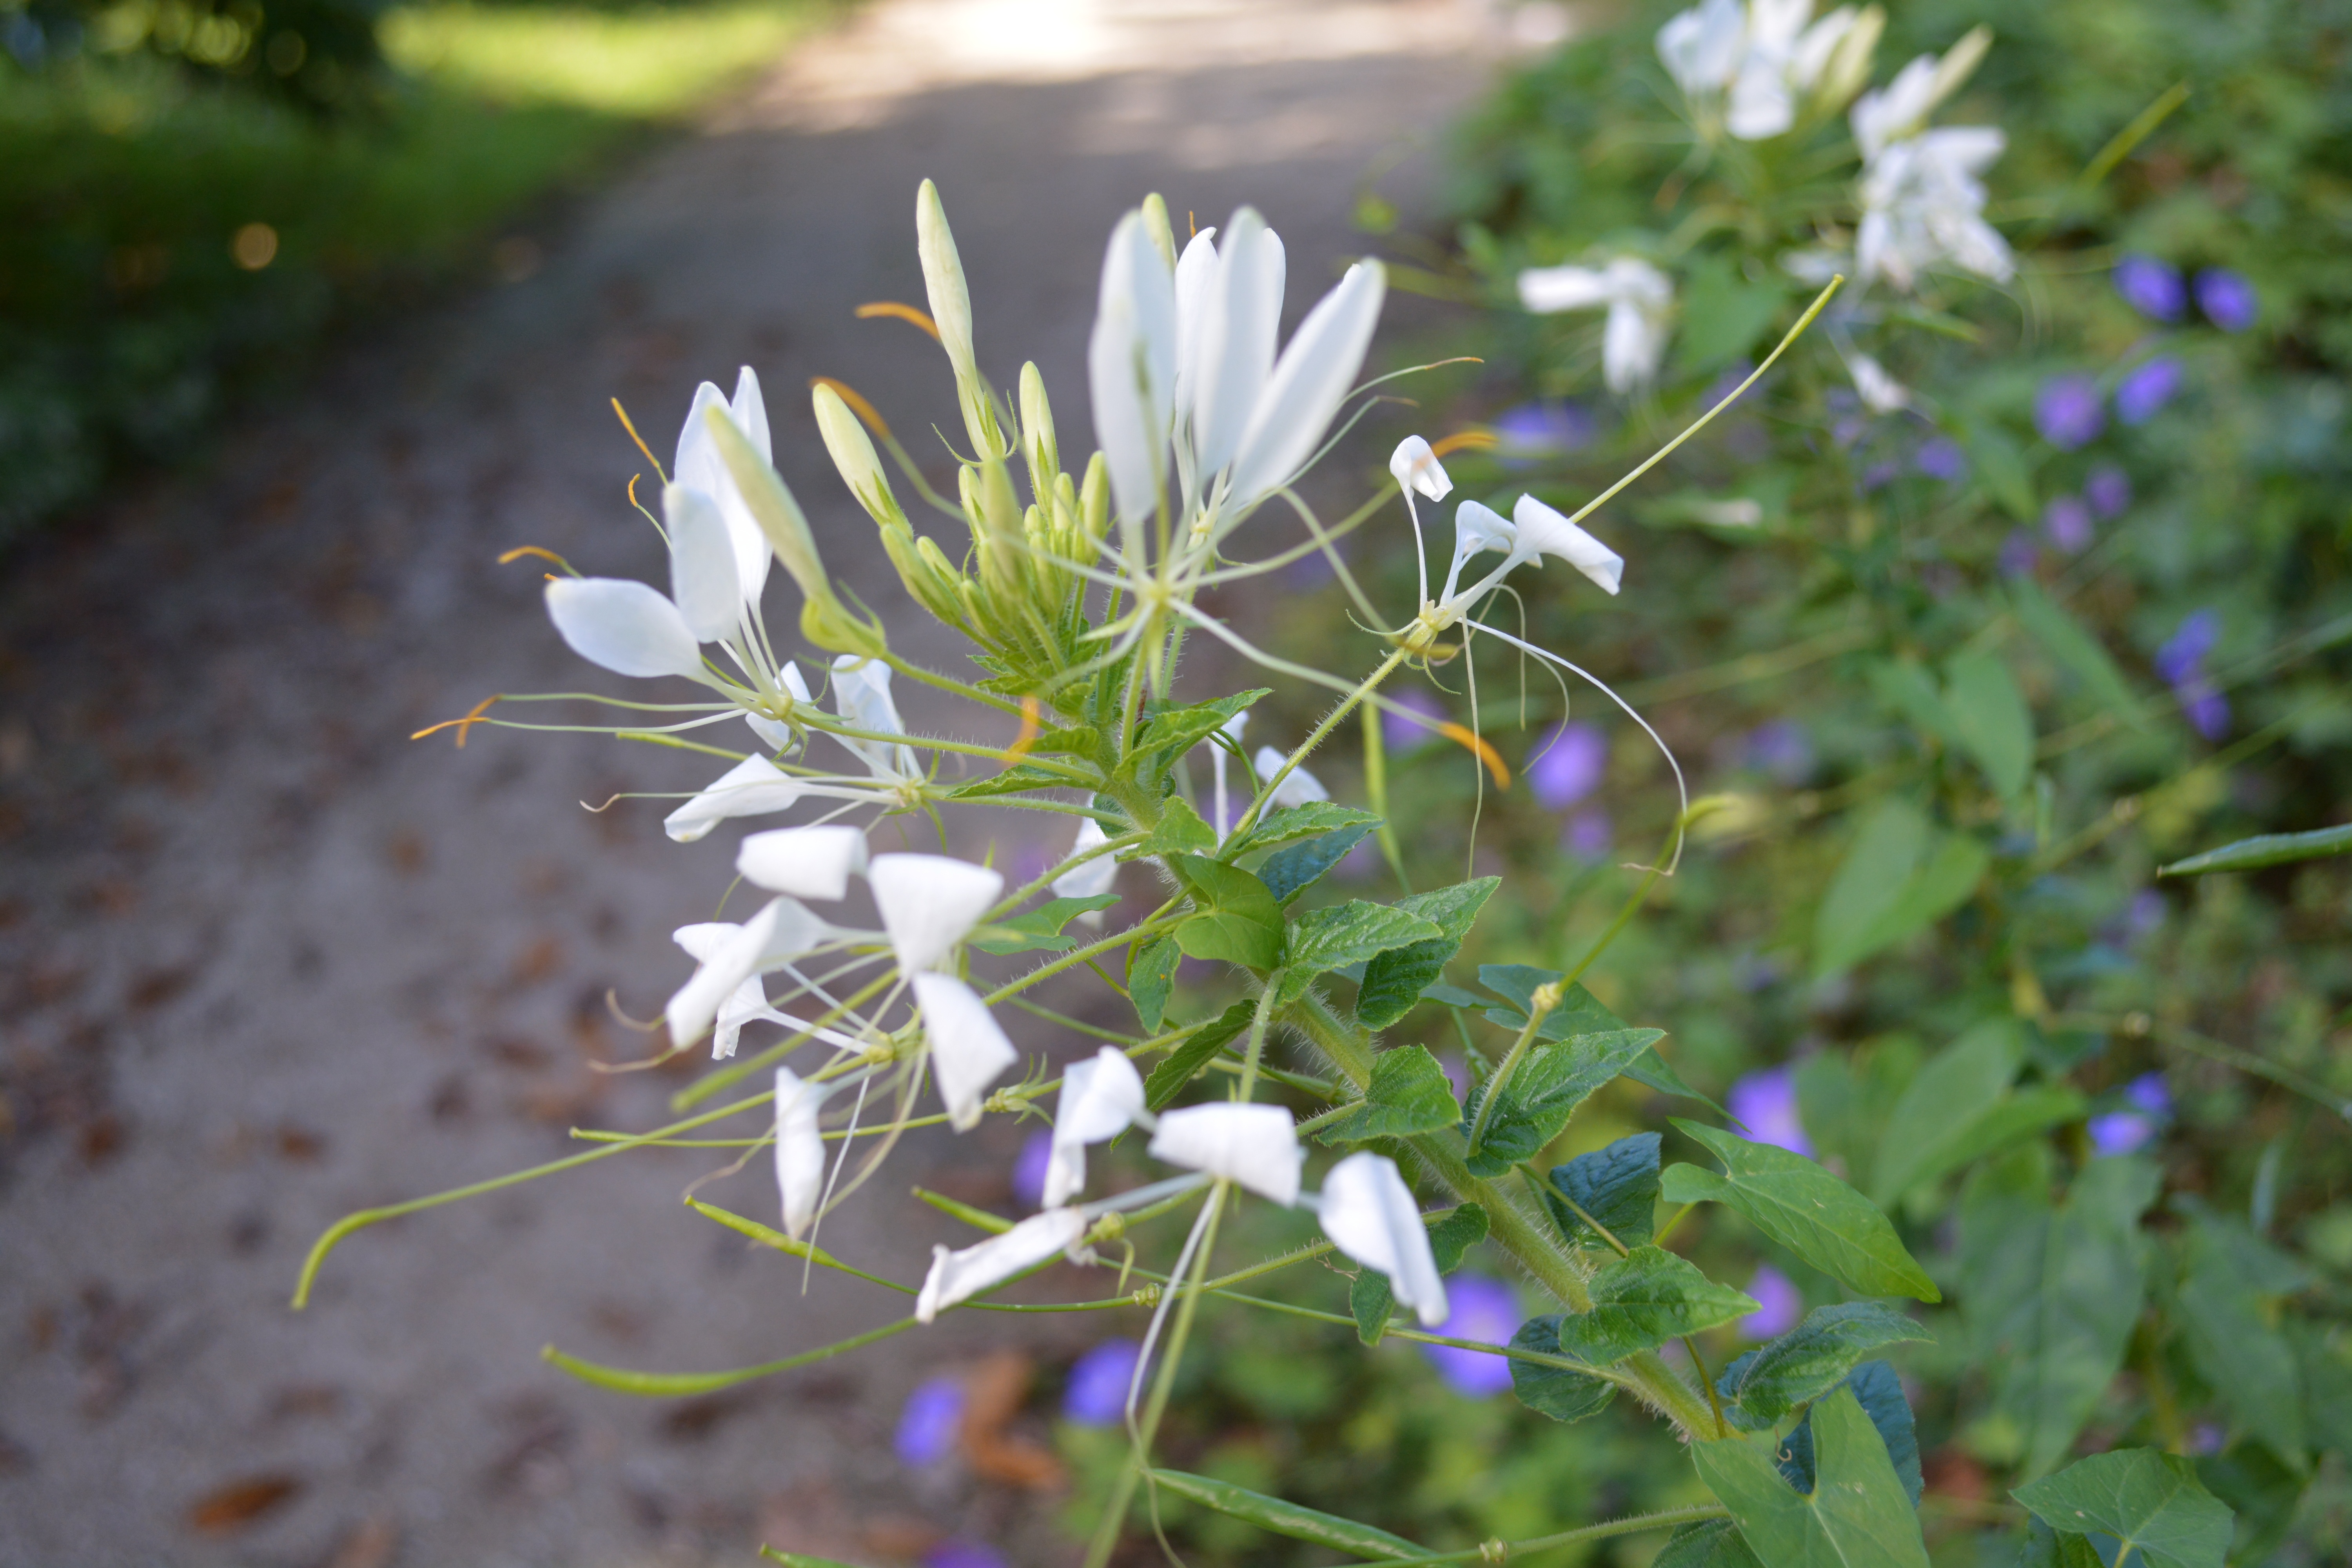
nature, grass, blossom, plant, meadow, leaf, flower, herb, autumn, botany, flora, wildflower, flowers, shrub, macro photography, flowering plant, land plant